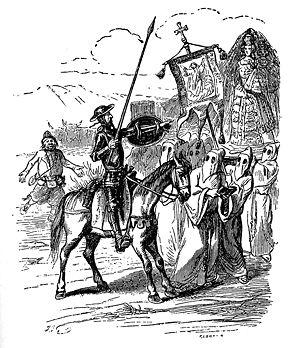
Lord Jim est un roman de Joseph Conrad publié en feuilleton d'octobre 1899 à novembre 1900 dans le périodique Blackwood's Magazine et en un volume dans une version révisée à la fin de cette même année. Appartenant à la première partie de la carrière littéraire de l'auteur, il en représente un jalon important par son succès immédiat, le premier et aussi l'un des rares que l'auteur ait jamais obtenus.
L’Ingénieux Hidalgo Don Quichotte de la Manche ou L'Ingénieux Noble Don Quichotte de la Manche est un roman écrit par Miguel de Cervantes et publié à Madrid en deux parties, la première en 1605 puis la seconde en 1615.
La comédie est un genre littéraire, théâtral, cinématographique et télévisuel fonctionnant sur le registre de l'humour. Née dans l'Antiquité grecque, elle est devenue un genre littéraire qui s'est épanoui de manière diversifiée en fonction des époques. Avant Molière, elle était dévalorisée comparée à la tragédie.